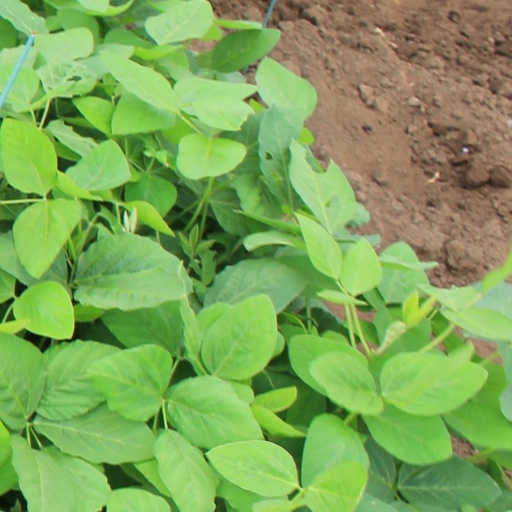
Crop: soybean